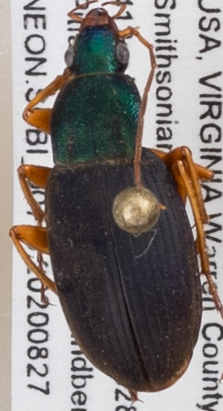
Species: Chlaenius aestivus
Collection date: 2020-08-27
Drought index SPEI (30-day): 1.01
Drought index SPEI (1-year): -0.46
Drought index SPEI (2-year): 1.13